First War of Kappel

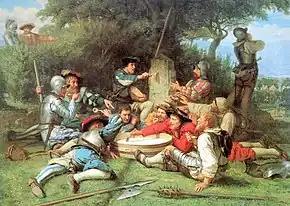
The "Kappeler Milchsuppe", from an 1869 painting

The First War of Kappel ("Erster Kappelerkrieg") was an armed conflict in 1529 between the Protestant and the Catholic cantons of the Old Swiss Confederacy during the Reformation in Switzerland. It ended, without any single battle having been fought, with the first peace of Kappel ("Erster Landfriede").